Eugen Bolz

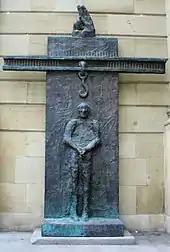
Stuttgart memorial Eugen Bolz

There is a memorial to Eugen Bolz in the form of a bronze plaque at the house where he was born, at Königstraße 53 in Rottenburg am Neckar. It bears, among other things, the Latin inscription "TIMOR DOMINI INITIUM SAPIENTIAE" — "The fear of the Lord is the beginning of wisdom". The grammar school that he went to is now called the "Eugen-Bolz-Gymnasium". A Catholic private school in Bad Waldsee and a "Realschule" in Ellwangen – both in Baden-Württemberg – are also named for him. One of the sitting rooms at the Baden-Württemberg "Landtag" is named after him. In downtown Stuttgart, at the "Königsbau", stands a monument to Eugen Bolz.